Denmark–Germany relations

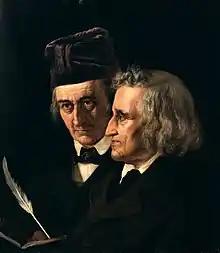
Since the Reformation, Germany has had a significant impact on the mainstream Danish culture, especially in the literature-based contexts: Hans Christian Andersen's stories were heavily inspired by those of the Brothers Grimm.

Modern northern outskirts of Germany formed part of Denmark in the Middle Ages, including the major medieval Danish city of Hedeby, and the town of Schleswig, founded in the mid-11th century after the destruction of Hedeby. The Danish-ruled Duchy of Schleswig, now divided between Denmark and Germany, was named after the town. A system of medieval Danish border fortifications, called the Danevirke, is located in modern northern Germany. Denmark was also the suzerain of the Slavic Principality of Rügen in modern north-eastern Germany in the High Middle Ages before it passed under the suzerainty of the Holy Roman Empire.